Muddy Run (West Branch Susquehanna River tributary)

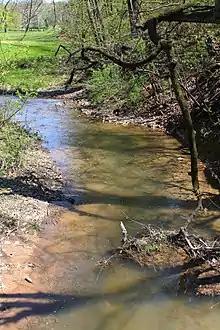
Muddy Run looking upstream

Muddy Run begins in a valley in eastern Turbot Township, near the Paradise Church. The creek heads westward before turning south and then southwest. It crosses under Interstate 80 and turns due west again. After some distance, the creek crosses under Pennsylvania Route 147 and turns northwest past a country club. North of the country club, it turns abruptly north and then west again, crossing under Pennsylvania Route 405 and entering the West Branch Susquehanna River.